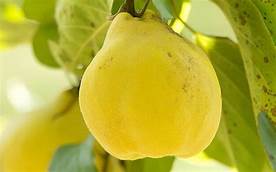
Label: quince